Valdir de Moraes

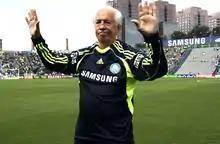
Valdir de Moraes in 2010

Valdir Joaquim de Moraes (November 23, 1931 – January 11, 2020) was a Brazilian football player at the position of goalkeeper. He spent all his playing career with Palmeiras from 1958 to 1969.